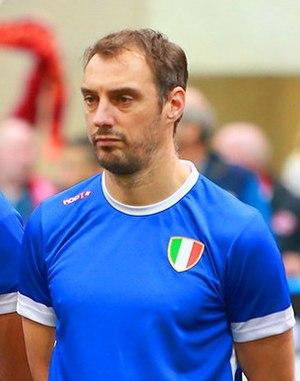
Cristian Zenoni est un footballeur international italien qui joue au poste de défenseur droit.